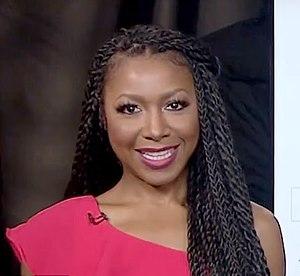
Marvel's Luke Cage, ou simplement Luke Cage est une série télévisée américaine créée par Cheo Hodari Coker et diffusée depuis le 30 septembre 2016 sur Netflix.